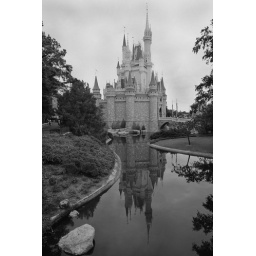
Cinderella Castle in black and white at Magic Kingdom Park in Florida.